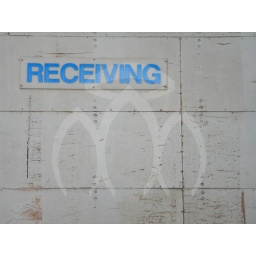
door of what i am guessing is the recieving bay at the building next to the one i work in